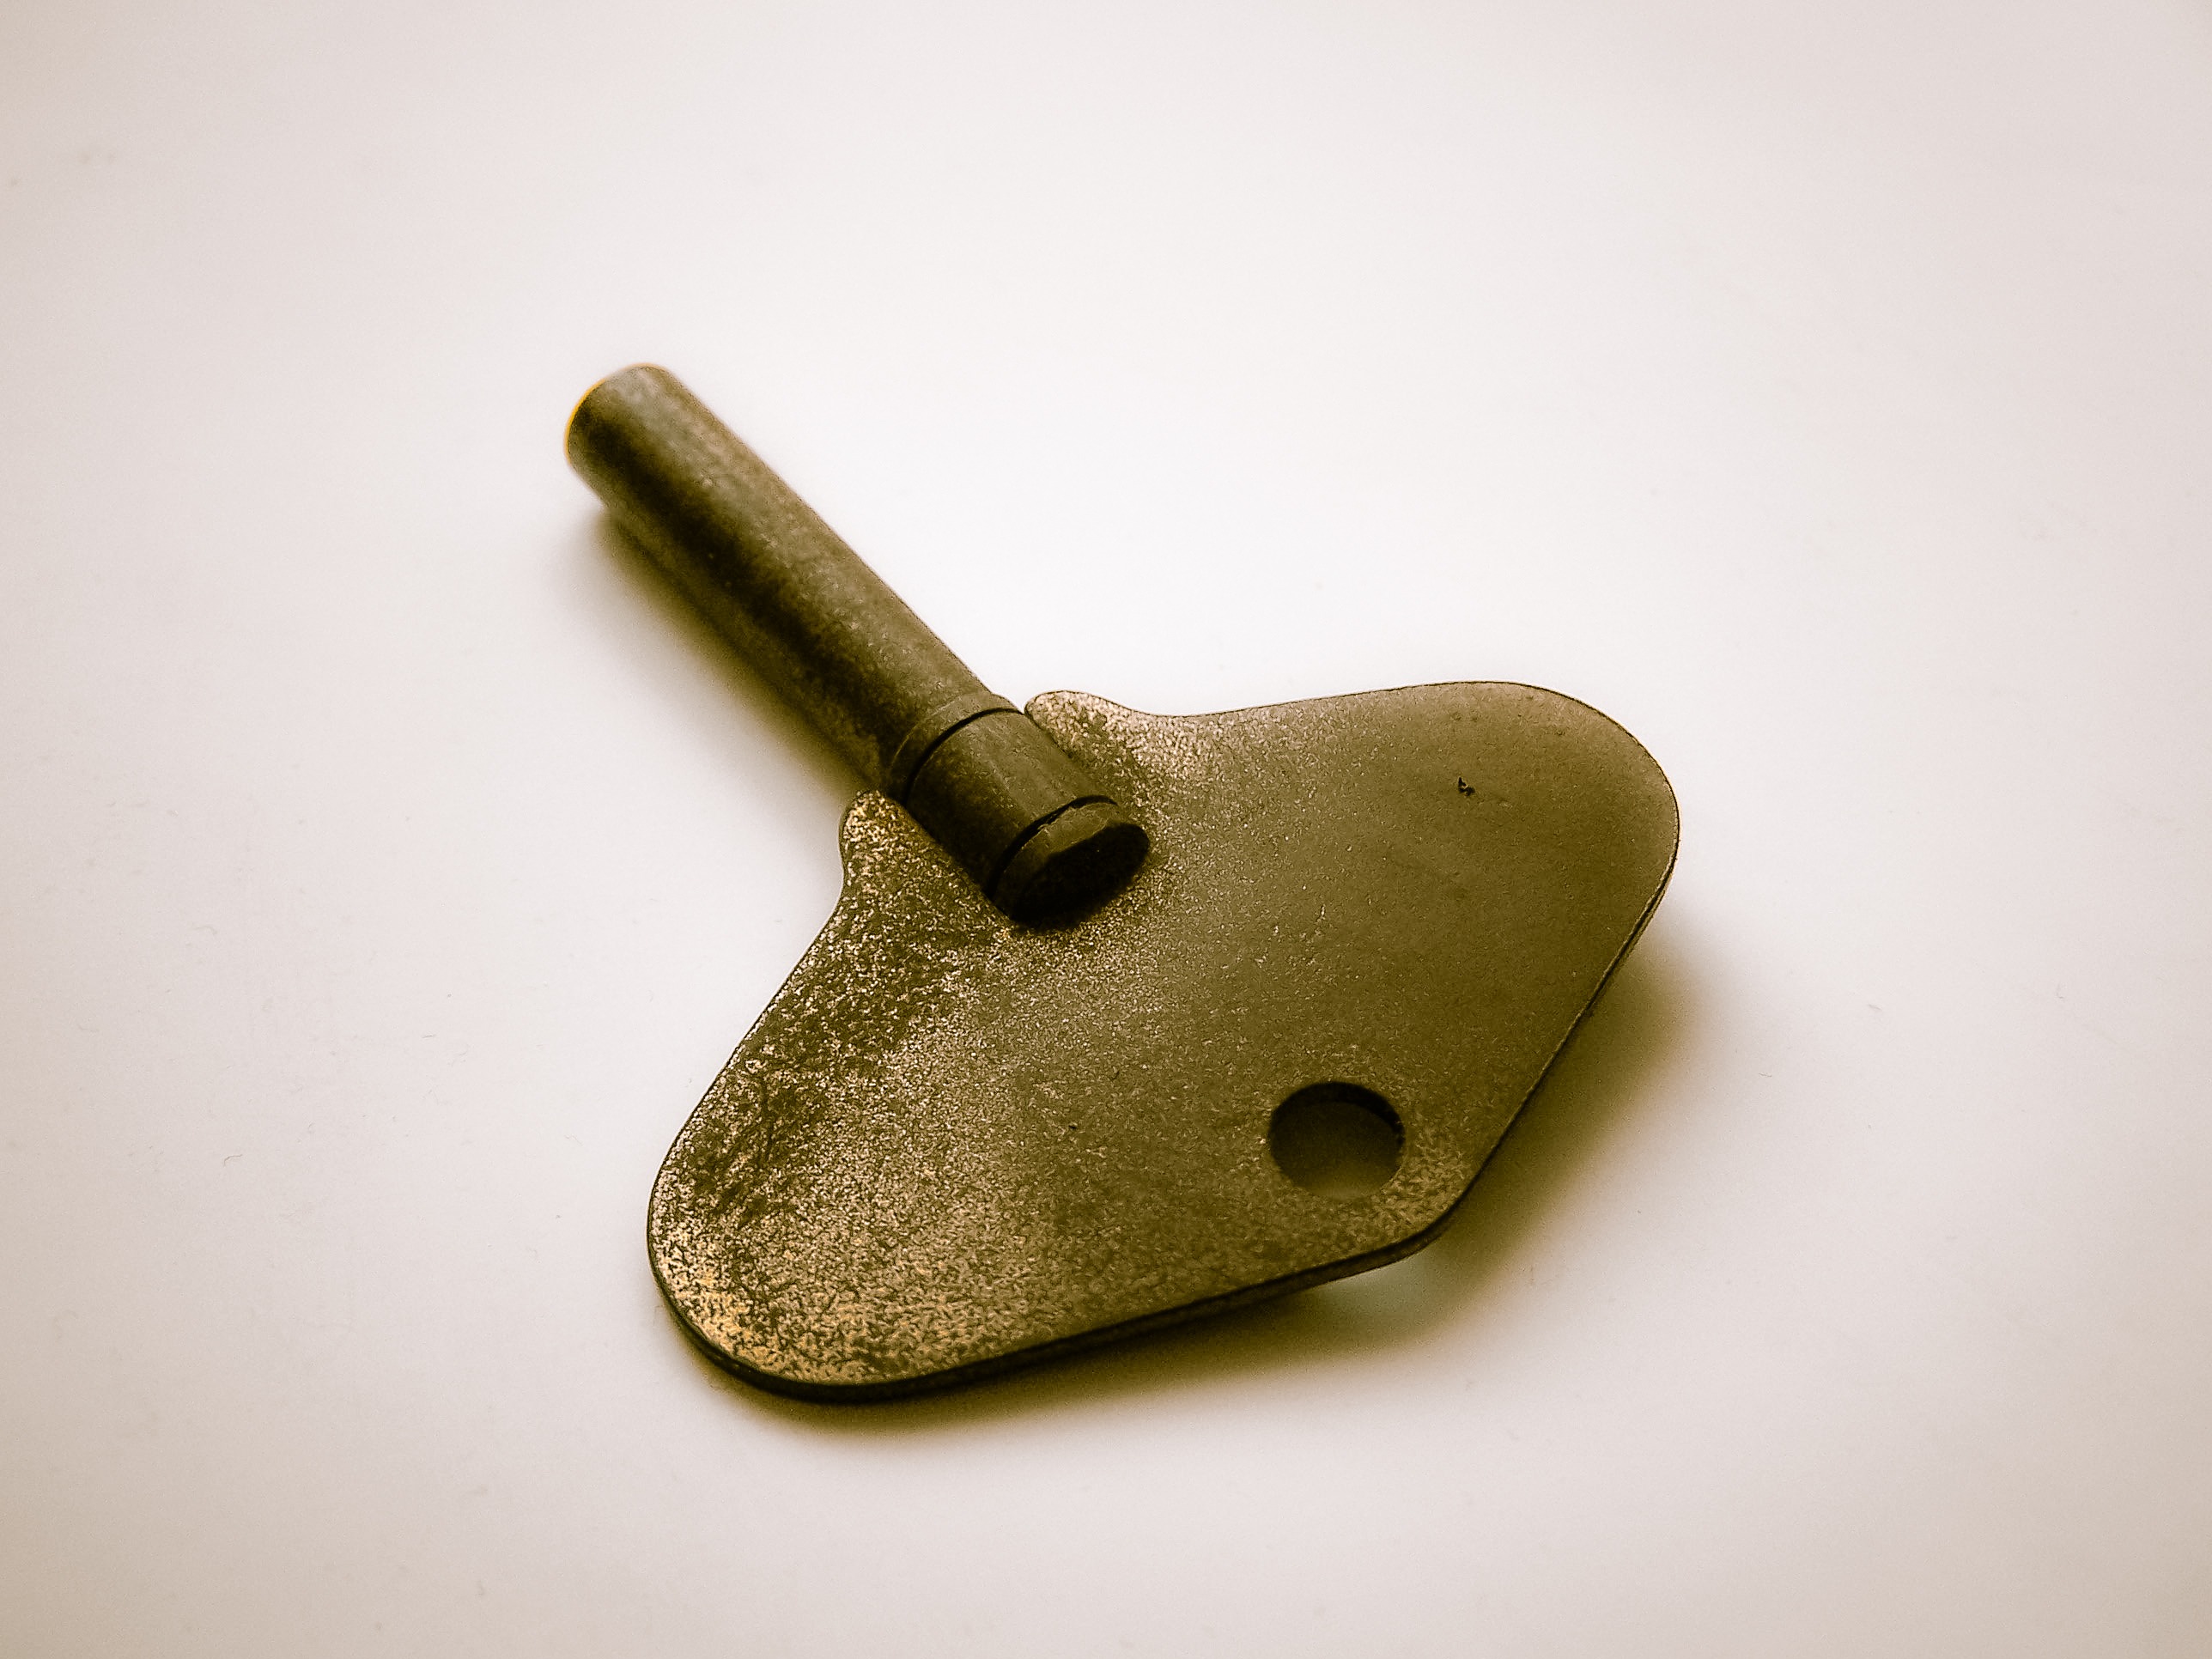
hand, antique, clock, old, key, metal, winding, material, product, brass, mechanical, rusty, windup